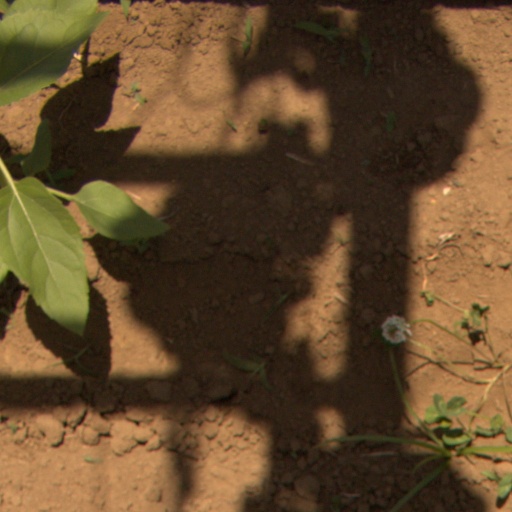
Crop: Jerusalem artichoke